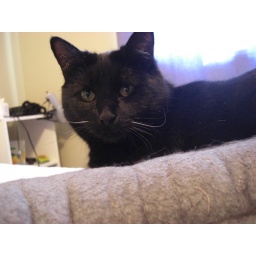
My two cats playing in a laundry basket